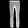
Label: Trouser